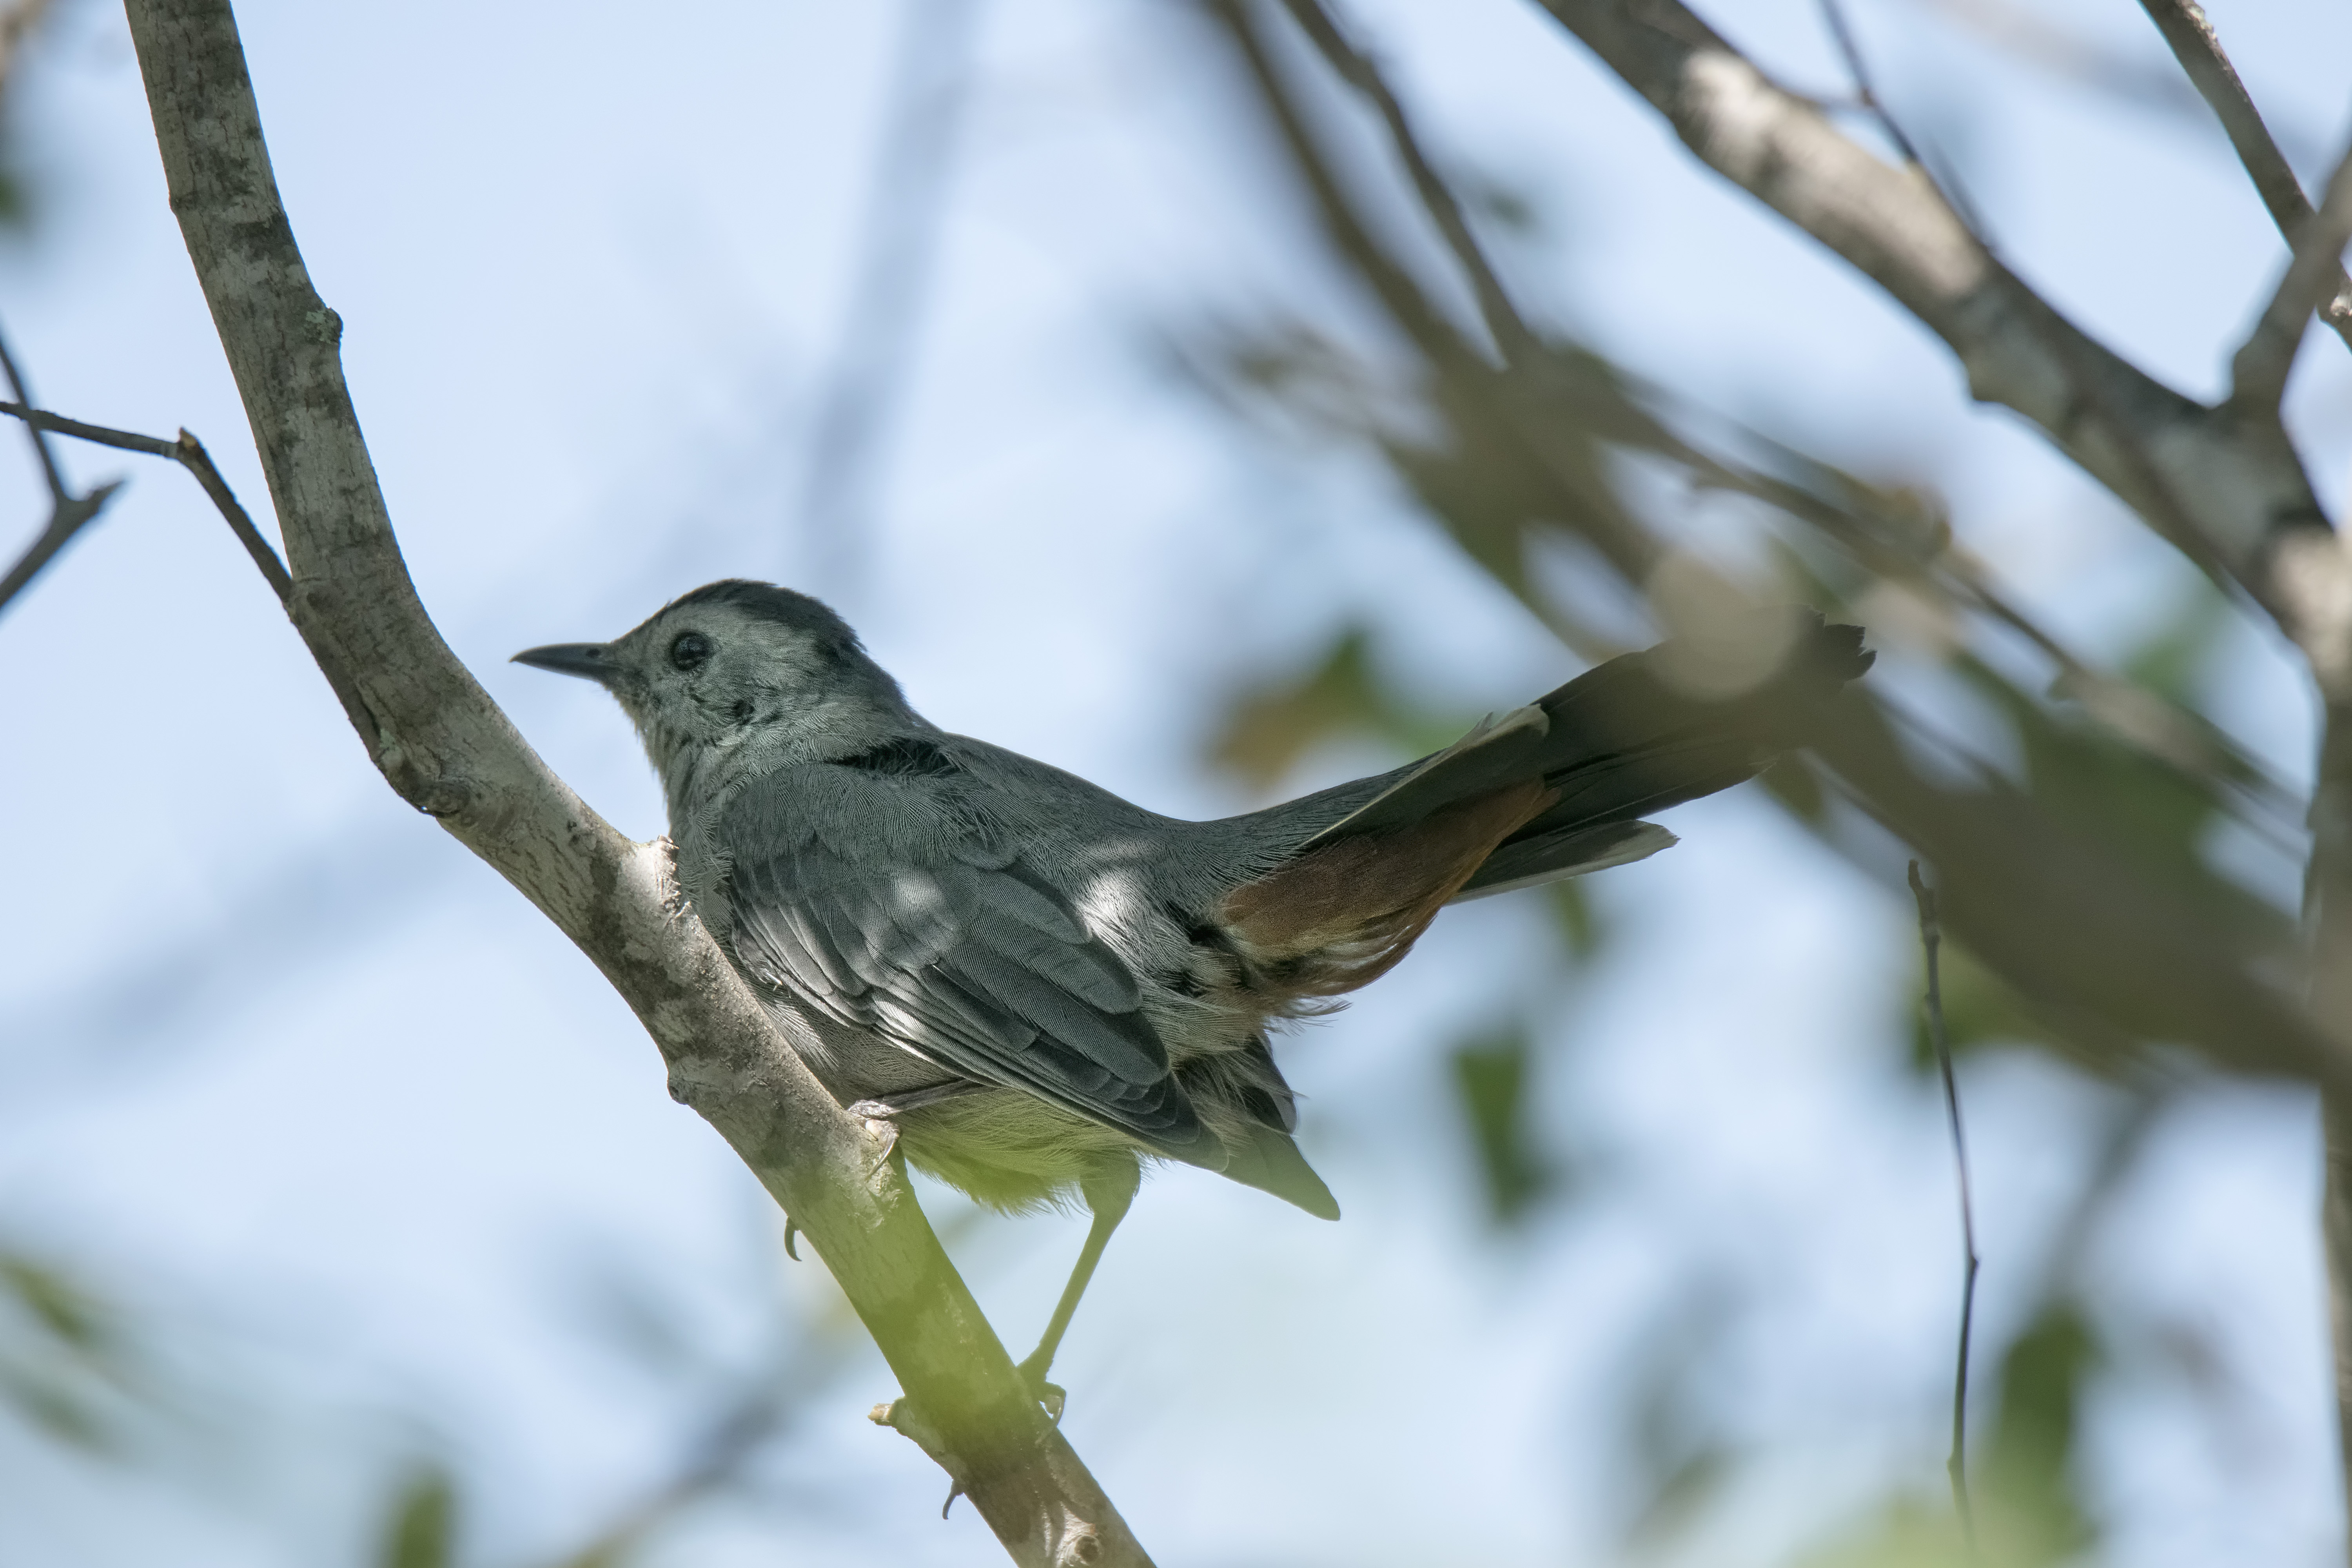
nature, branch, bird, wildlife, beak, gray, fauna, canada, vertebrate, chat, quebec, sherbrooke, oiseau, moqueur, catbird, old world flycatcher, perching bird, emberizidae